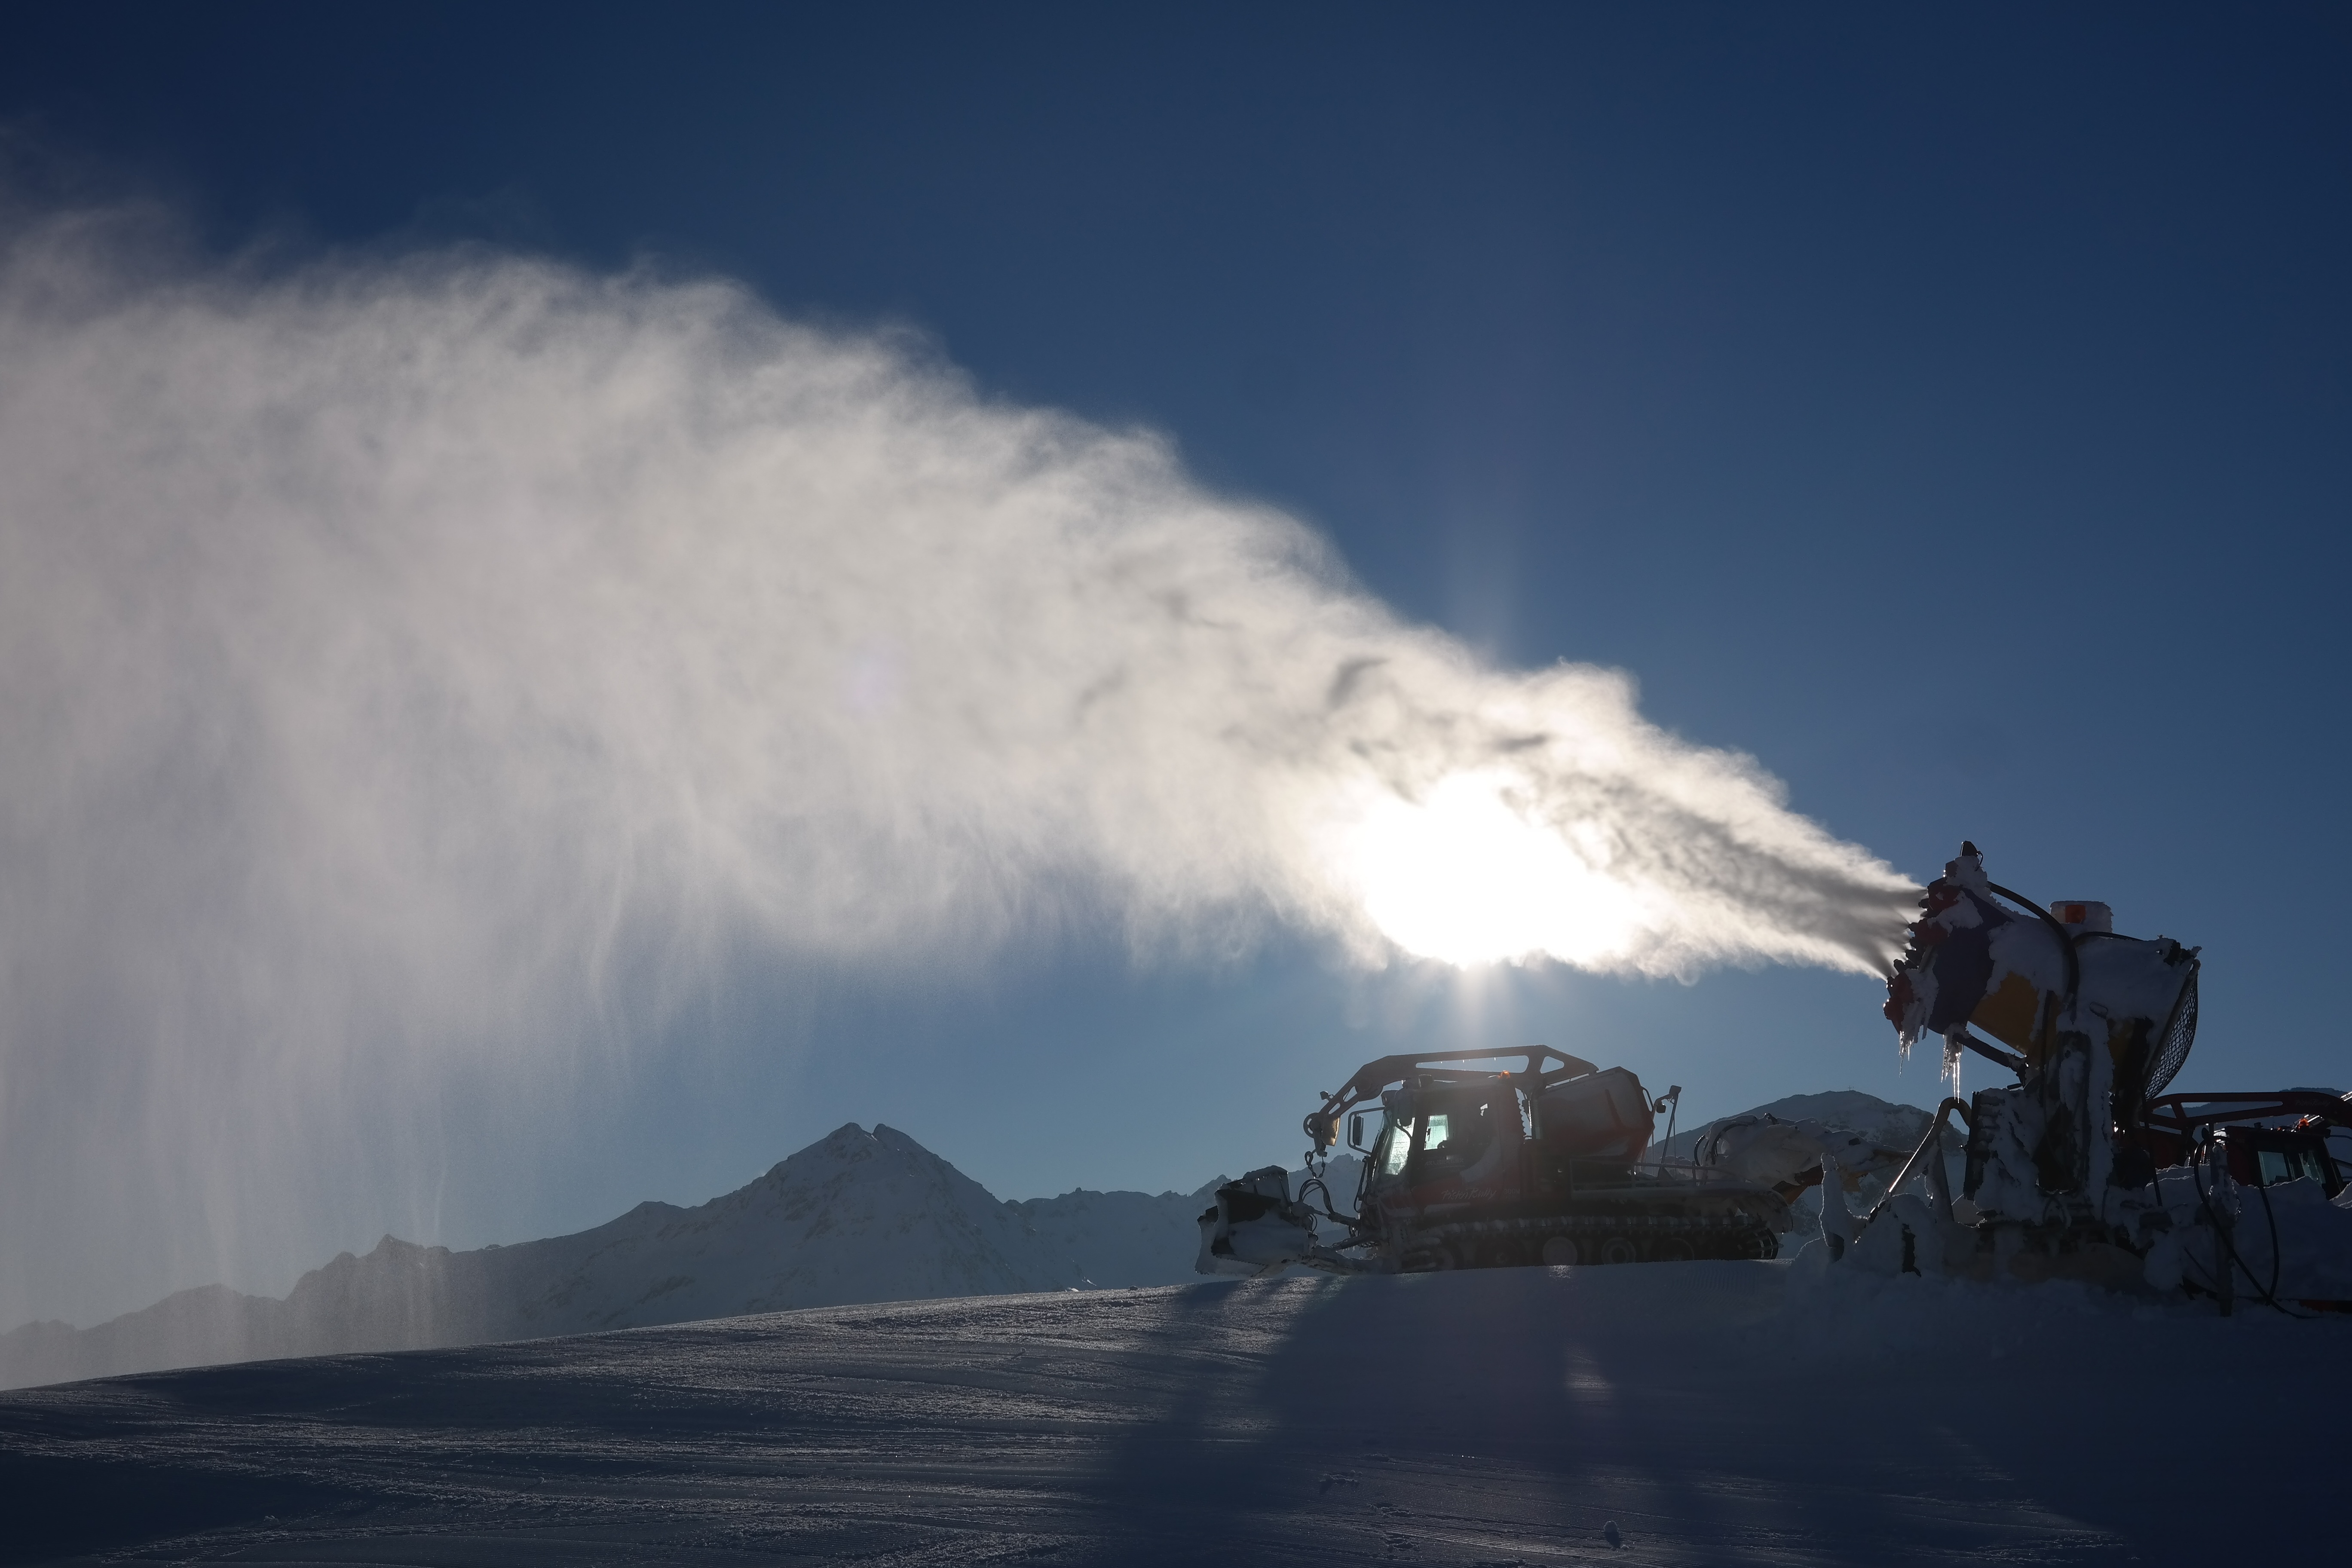
landscape, sea, nature, horizon, mountain, snow, winter, cloud, sky, sun, technology, mist, sport, morning, wave, ice, weather, alpine, arctic, skiing, mountains, ski, switzerland, propeller, winter sports, ski run, snow cannon, snow making system, snow guns, artificial snow making, atmospheric phenomenon, atmosphere of earth, geological phenomenon